Joseph Fay (artist)

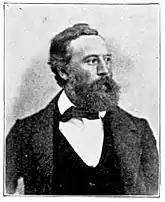
Joseph Fay (date unknown)

Joseph Fay (6 August 1812, Cologne - 27 July 1875, Düsseldorf) page 10 was a German painter and illustrator; associated with the Düsseldorfer Malerschule.